Public Deb No. 1

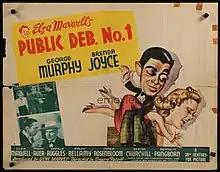
Theatrical release poster

Public Deb No. 1 (or "Elsa Maxwell's Public Deb No. 1") is a 1940 American comedy film directed by Gregory Ratoff and starring George Murphy, Brenda Joyce and Ralph Bellamy.